Dhonkamana

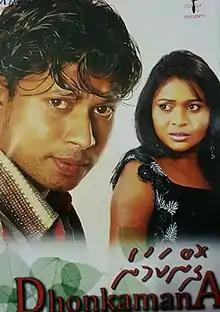
Official film poster

Dhonkamana is a 2003 Maldivian horror film directed by Amjad Ibrahim. Produced under EMA Productions, the film stars Yoosuf Shafeeu, Sheela Najeeb, Fauziyya Hassan, Niuma Mohamed, Amira Ismail and Sheereen Abdul Wahid in pivotal roles.